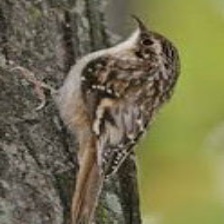
Species: BROWN CREPPER
Scientific name: CERTHIA AMERICANA